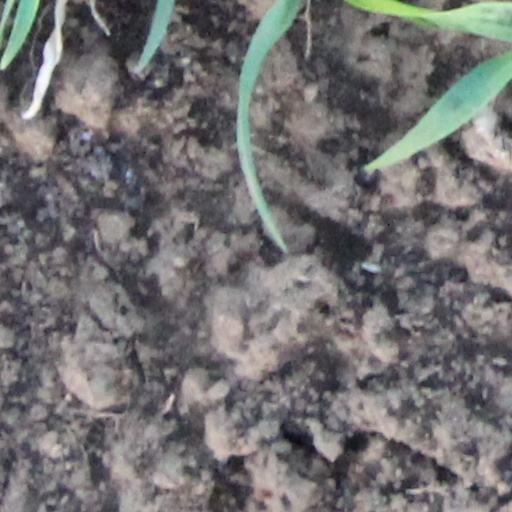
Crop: wheat